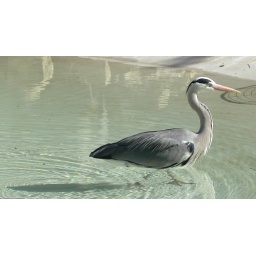
walking in the water